On the Way to the Sea

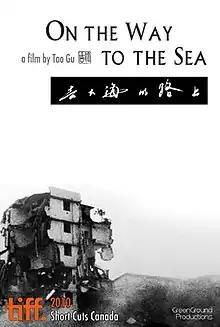
Film poster

On the Way to the Sea is a Canadian short documentary film, directed by Tao Gu and released in 2010. The film centres on the director's trip to his childhood home in Wenchuan County, China, following the 2008 Sichuan earthquake.